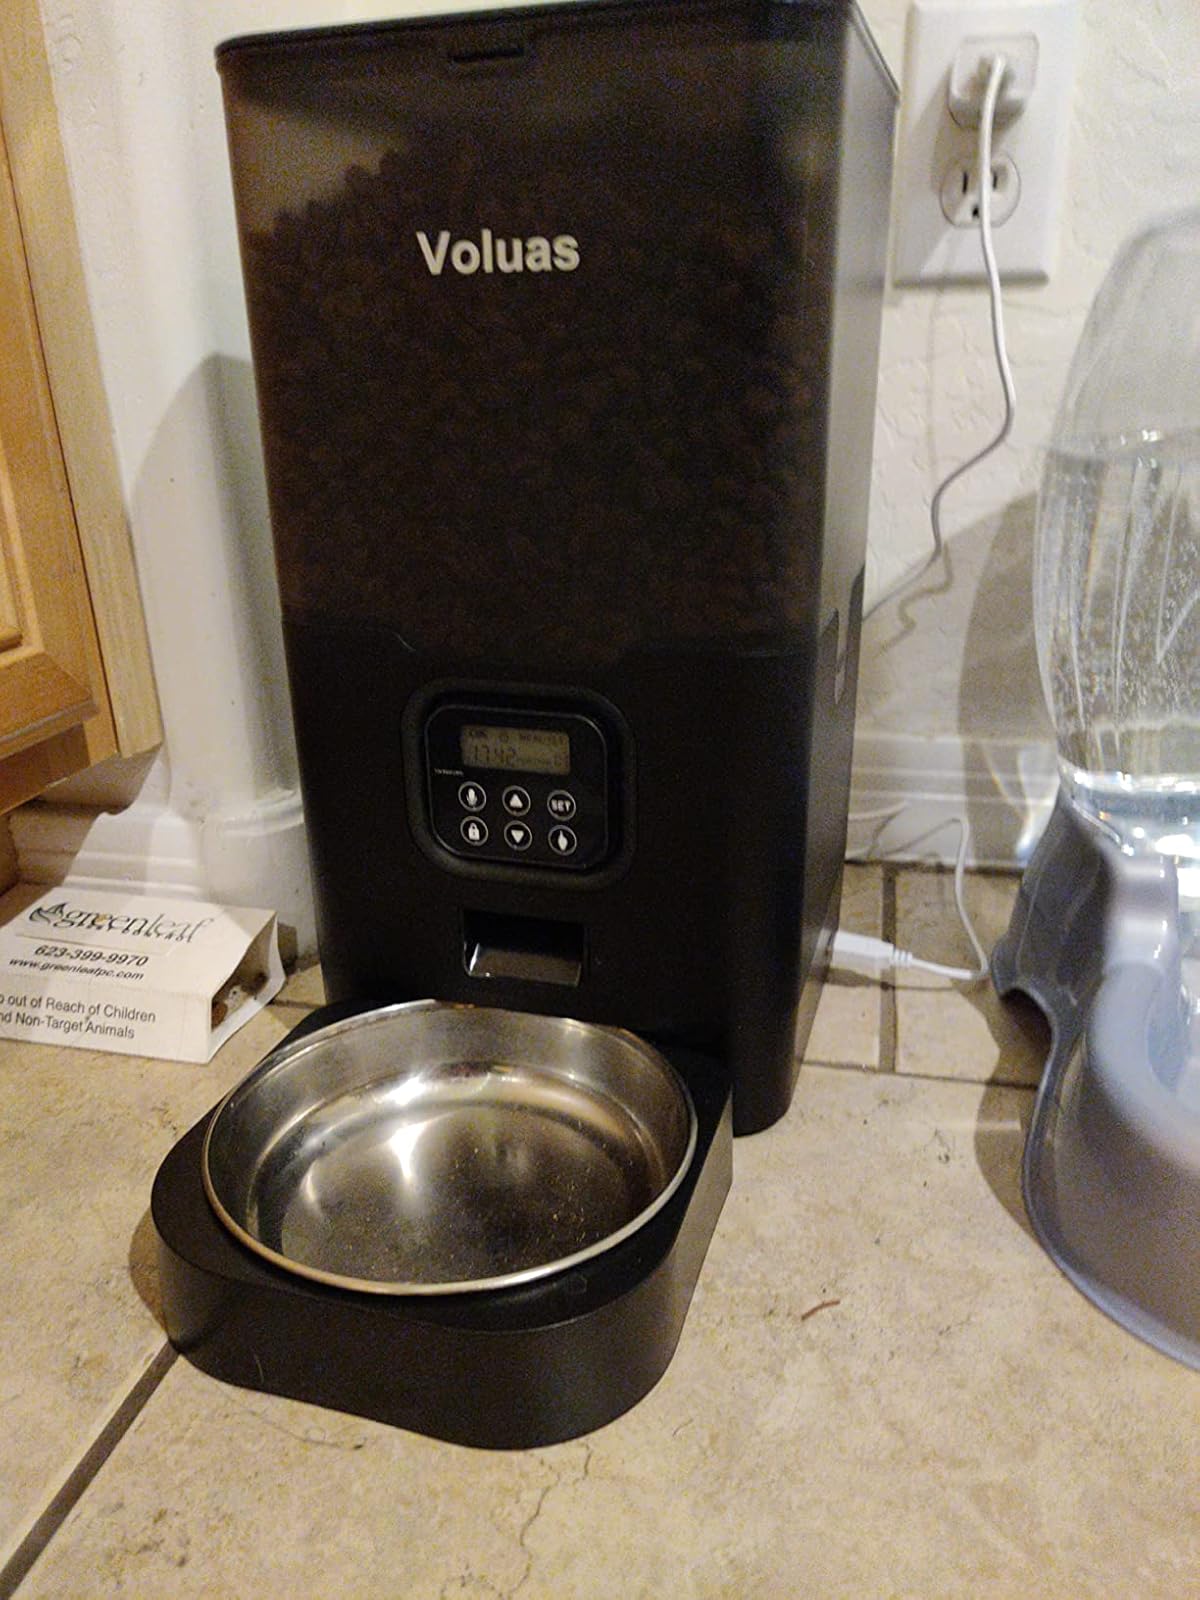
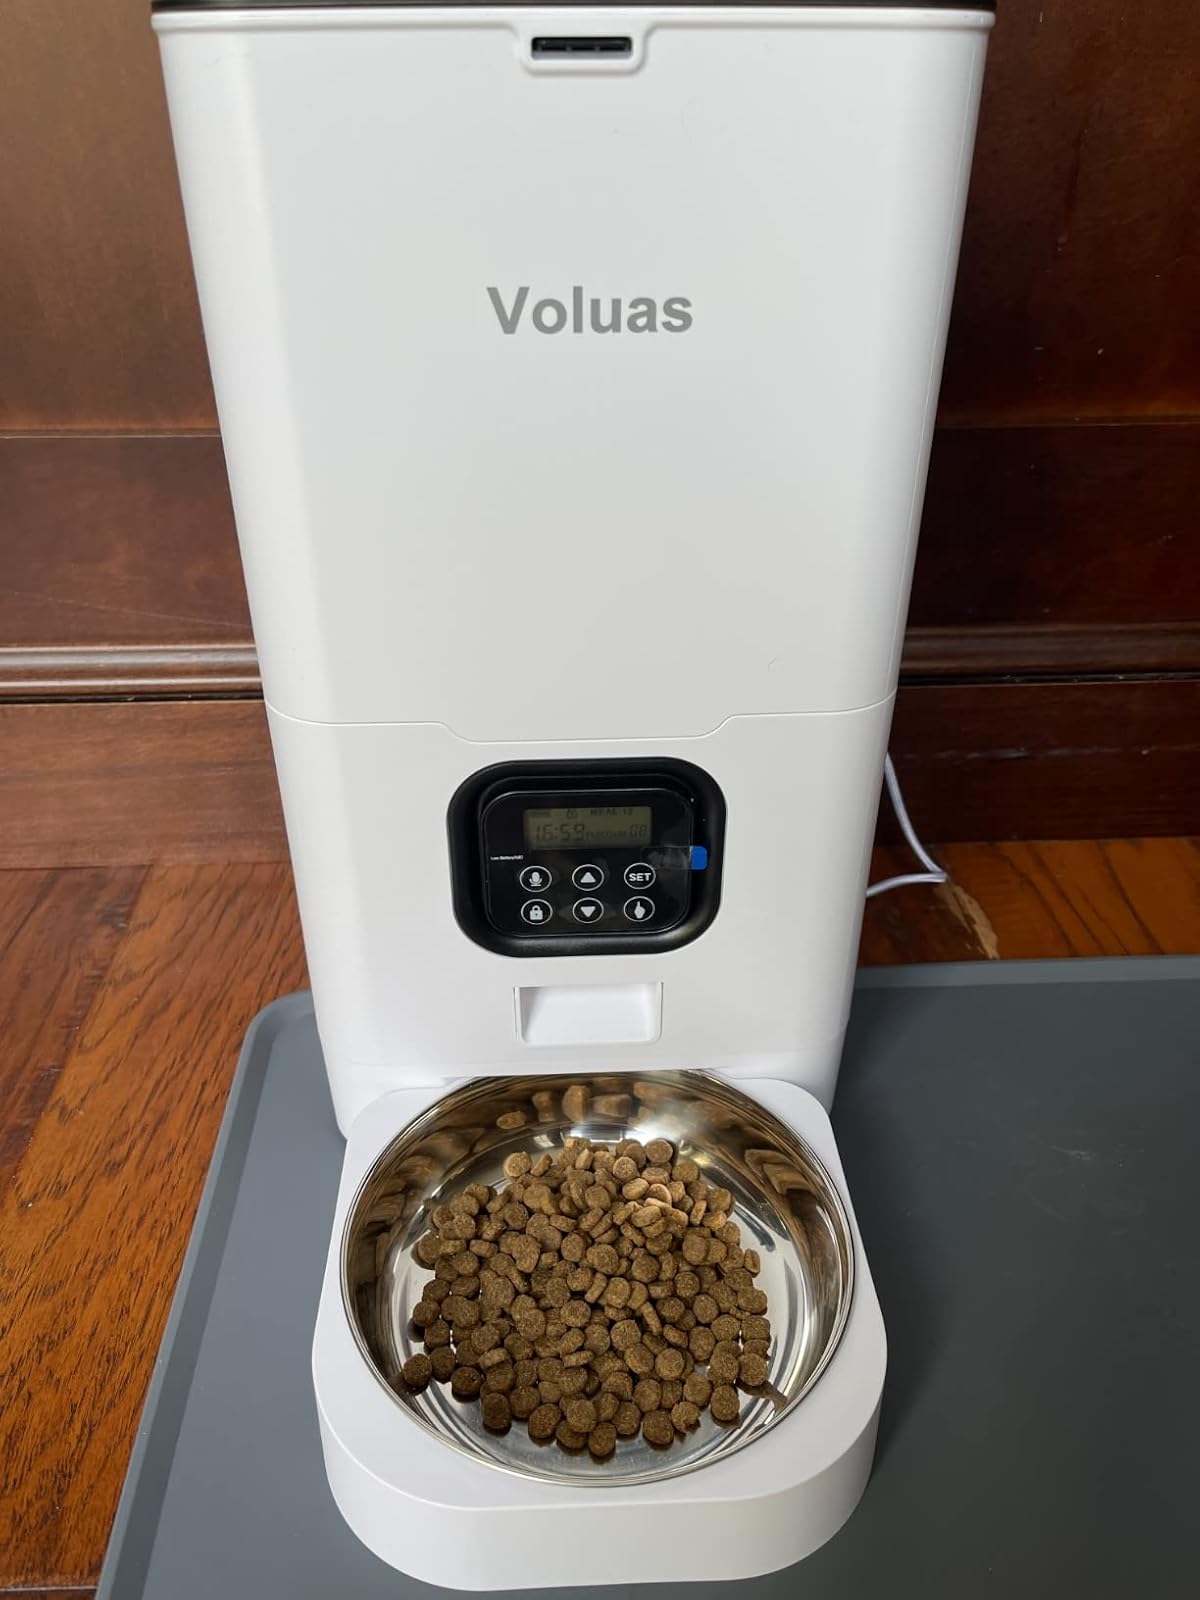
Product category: items_feeder
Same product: no